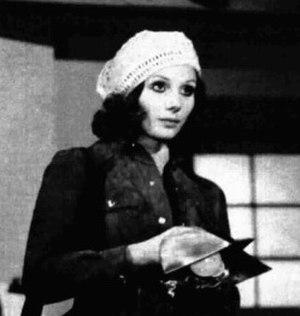
Paola Pitagora, née Paola Gargaloni le 24 août 1941 à Parme dans la région de l'Émilie-Romagne, est une actrice, chanteuse et romancière italienne.